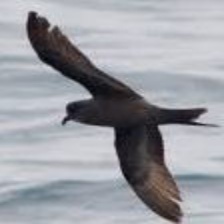
Species: ASHY STORM PETREL
Scientific name: OCEANODROMA HOMOCHROA